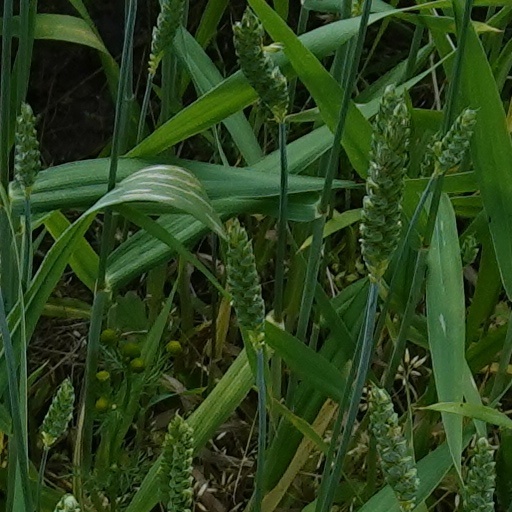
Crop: wheat